Paul Pogba

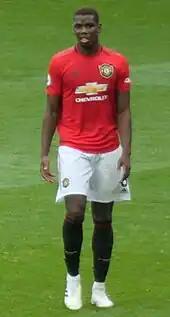
Pogba playing for Manchester United in 2019

On 18 August 2013, Pogba was a key protagonist of Juventus' 4–0 win over Lazio, the match that won Juventus the 2013 Italian Supercoppa. During the match, Pogba replaced Claudio Marchisio and scored the first goal of the game; he was elected Man of the Match. In December, Pogba was named 2013's Golden Boy for the best young player in Europe.